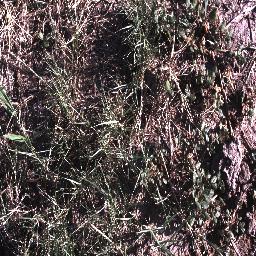
Label: negative